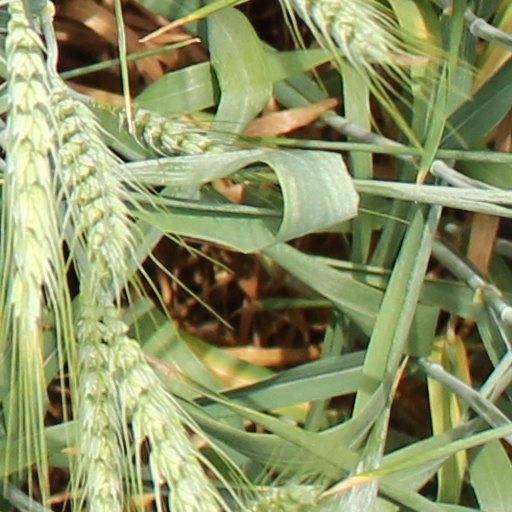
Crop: wheat